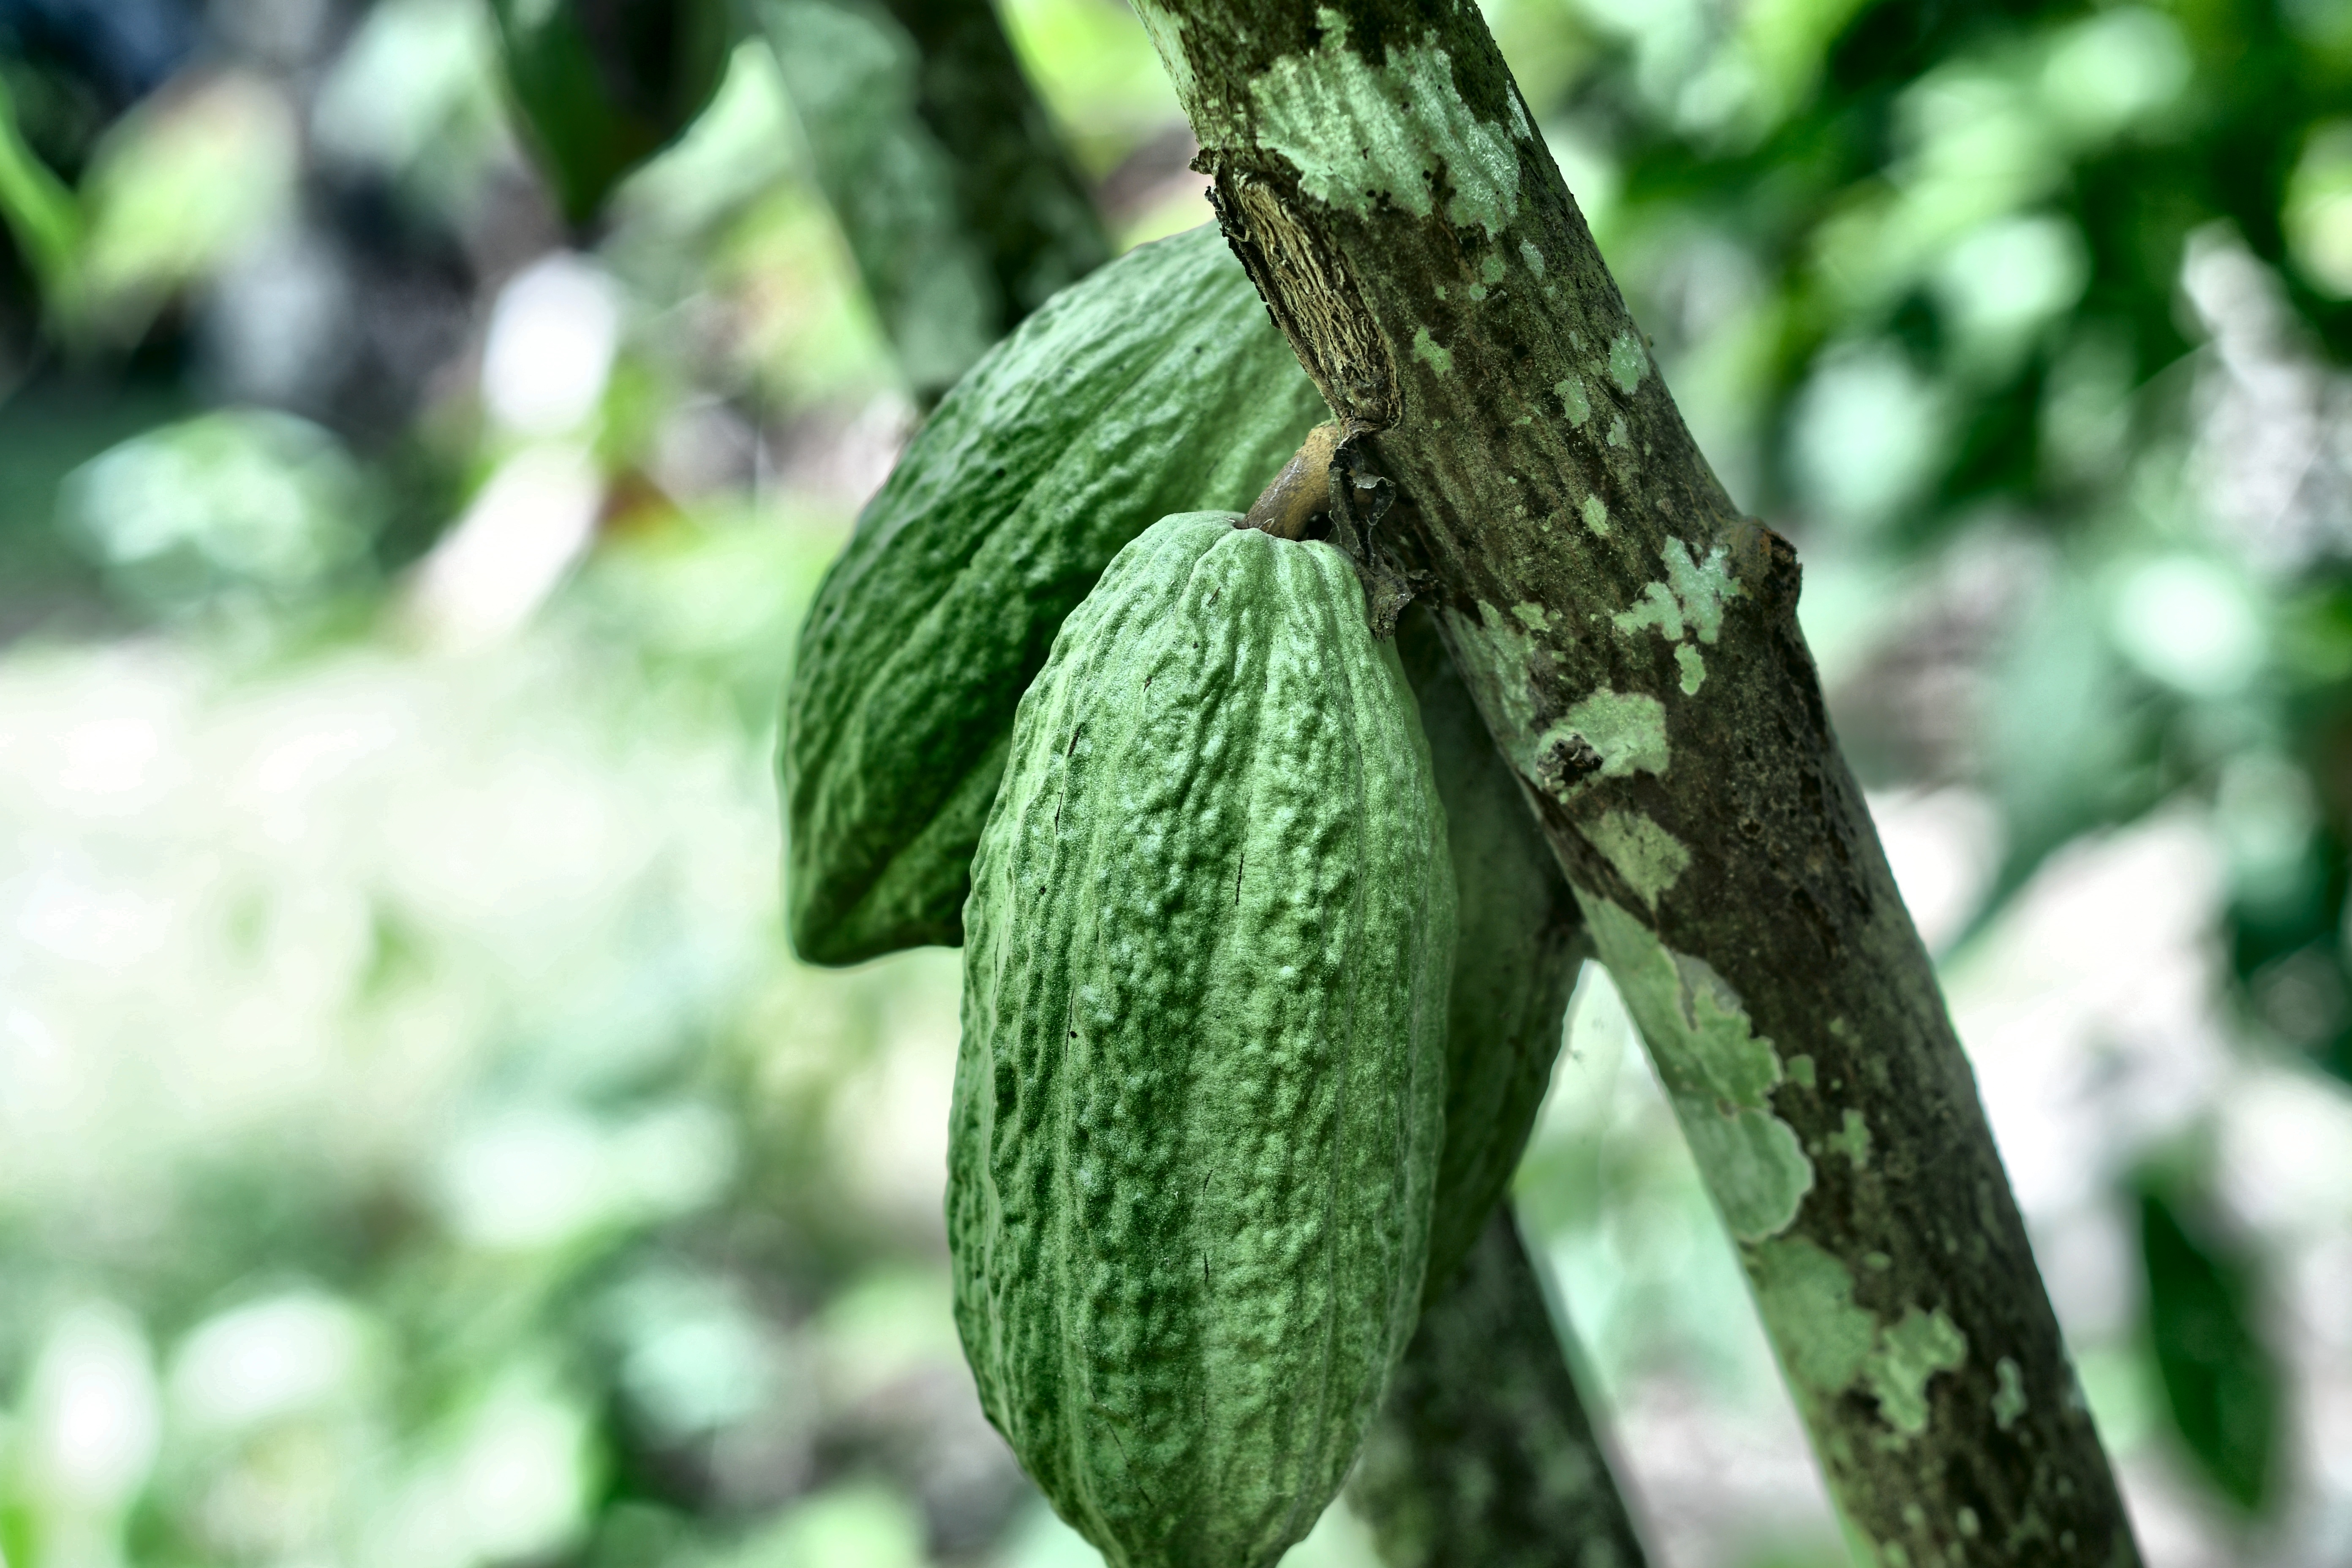
Maturity: unmature
Variety: Angoleta